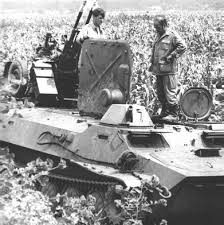
Label: MT_LB